Brookings Institution

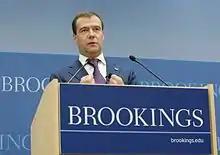
Former Russian President Dmitry Medvedev speaking at the Brookings Institution in April 2010

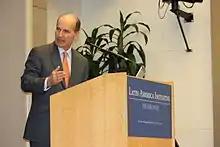
José María Figueres, former president of Costa Rica, speaking at Brookings Institution in March 2012

In 2002, Strobe Talbott became president of Brookings. Shortly thereafter, Brookings launched the Saban Center for Middle East Policy and the John L. Thornton China Center. In 2006, Brookings announced the establishment of the Brookings-Tsinghua Center in Beijing. In July 2007, Brookings announced the creation of the Engelberg Center for Health Care Reform to be directed by senior fellow Mark McClellan, and in October 2007 the creation of the Brookings Doha Center directed by fellow Hady Amr in Qatar. During this period the funding of Brookings by foreign governments and corporations came under public scrutiny (see Funding controversies below).